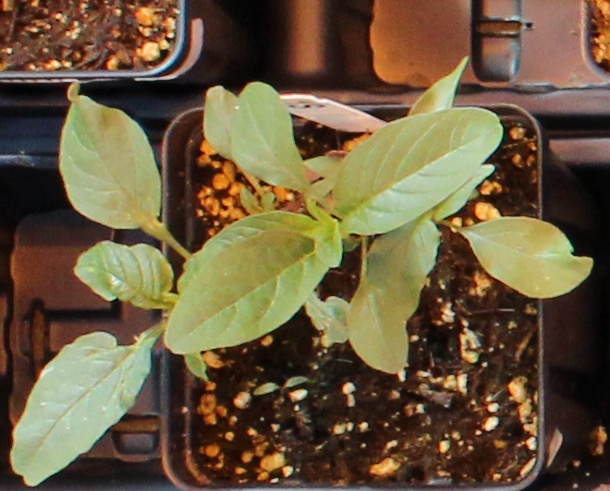
Label: Waterhemp